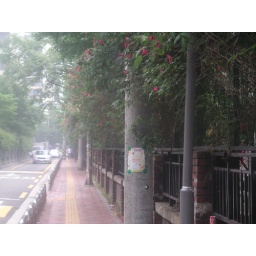
bike path with overhanging roses near the Han river